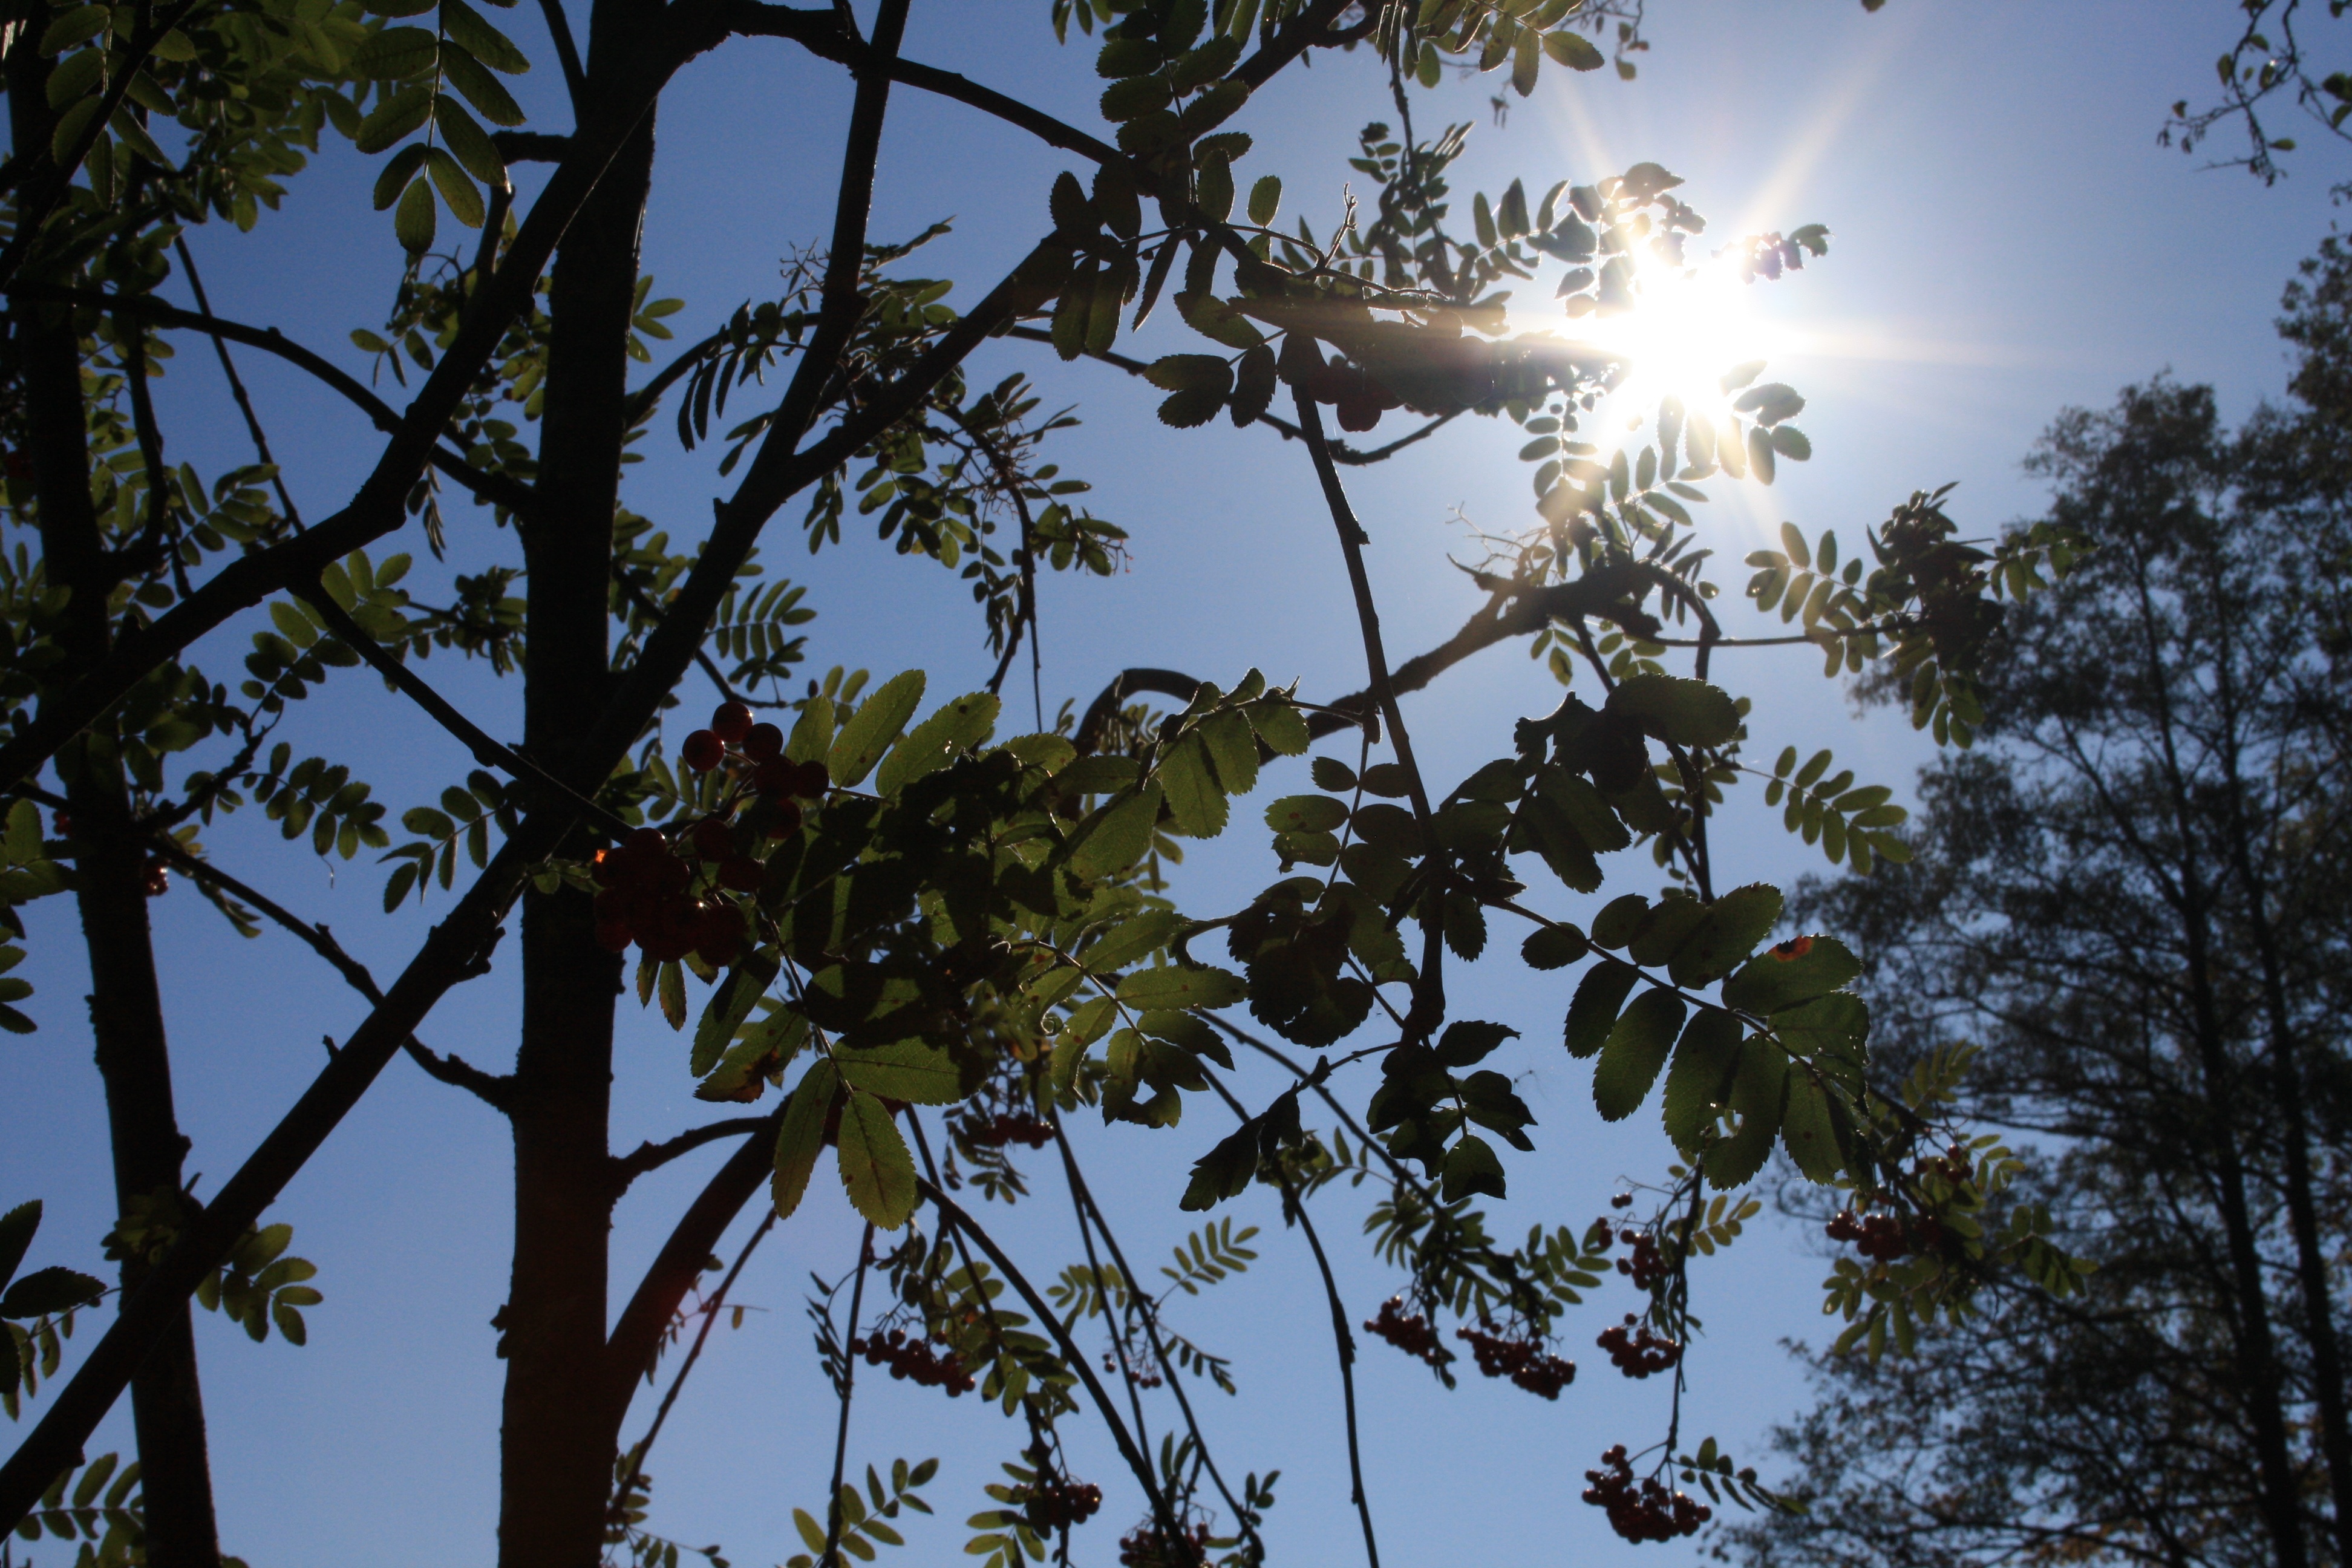
tree, nature, forest, branch, plant, sky, sun, sunlight, leaf, flower, jungle, autumn, botany, blue, flora, blue sky, rays, fall foliage, more, woody plant